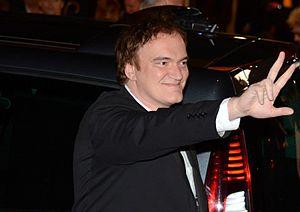
Quentin Tarantino à la cérémonie des César
Django Unchained, ou Django déchaîné au Québec et au Nouveau-Brunswick, est un western américain écrit et réalisé par Quentin Tarantino, sorti en 2012.